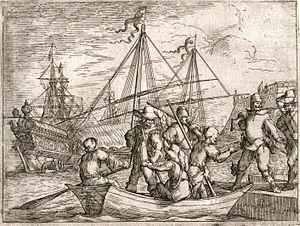
Vaisseaux galères et soldats embarqués, vers 1634-1637.
La bataille d'Orbetello ou d'Orbitello est une double bataille livrée pendant la guerre de Trente Ans. C'est un affrontement terrestre mené de mai à juillet 1646 à Orbetello, ville forte toscane assiégée par les Français, et une bataille navale donnée le 14 juin entre la flotte française chargée de soutenir le siège et une flotte espagnole de secours. C'est au départ un succès français, avec le débarquement réussi du corps expéditionnaire en Toscane. L'opération s'enlise par la suite à cause de la mort de l'amiral français tué dans la bataille navale, avant de tourner à l'échec complet avec la fuite des troupes terrestres. L'opération vaut de sévères critiques à Mazarin, son organisateur, et ne satisfait pas le roi d'Espagne, qui s'attendait à un succès plus éclatant de ses forces. Cette bataille, qui ébranle malgré tout la puissance espagnole en Méditerranée, n'a pas de conséquences immédiates sur un conflit qui va durer entre les deux pays jusqu'en 1659.